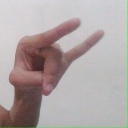
अक्षर: च